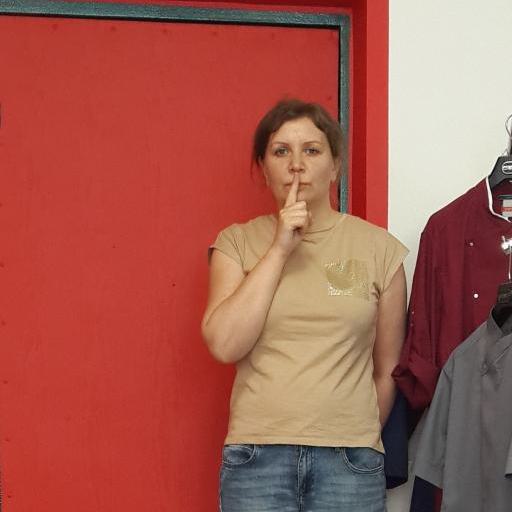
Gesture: mute